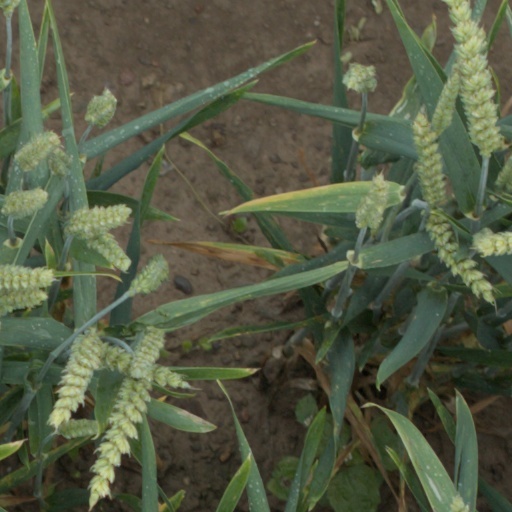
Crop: wheat